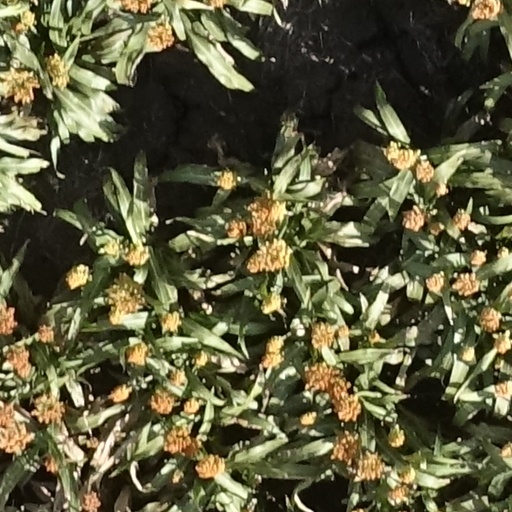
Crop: sorghum